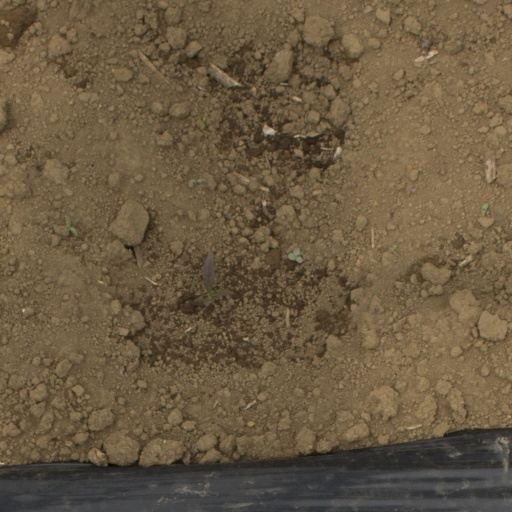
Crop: Jerusalem artichoke